Gewehr 1888

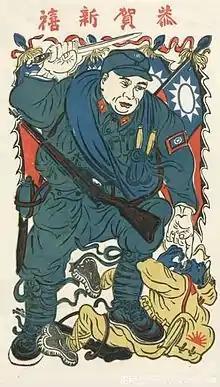
Gewehr 1888 and its copy Hanyang 88 were the main rifles in China for over 50 years.

China also used this rifle extensively during the Qing dynasty and the Republican era. China first bought Gewehr 88 rifles for the First Sino-Japanese War in 1894–1895 and after that started production of the unlicensed Hanyang 88 copy. In the beginning of the 20th century China bought for a second time a large number of original Gewehr 88 rifles. During the following 50 years, the rifle and its Hanyang 88 copy were used in the 1911 Revolution, the Chinese Civil War and the Second Sino-Japanese War and proved more than adequate against the Japanese Arisaka Type 38 rifle, though the latter was newer by 30 years. The last time they saw action in Chinese service was during the Korean War, where some of them were captured and taken to the US as souvenirs.